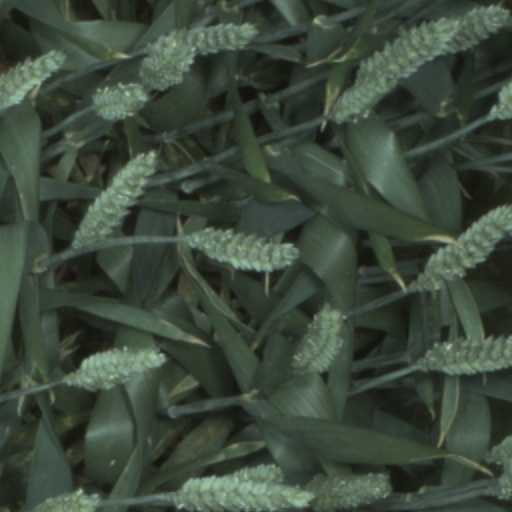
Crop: wheat